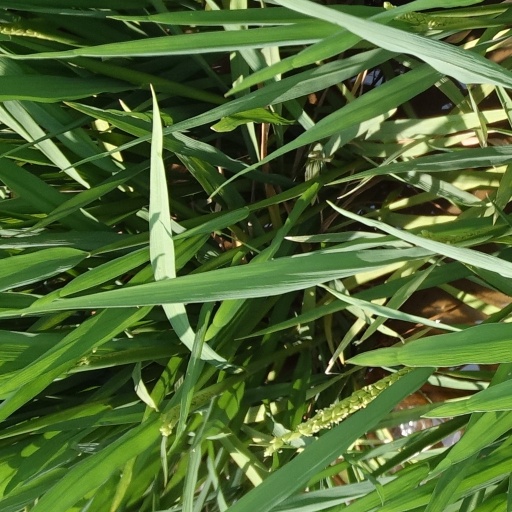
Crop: rice